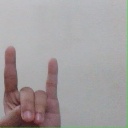
अक्षर: श